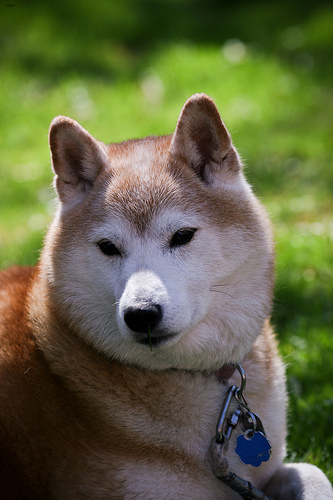
Animal: dog
Breed: shiba_inu